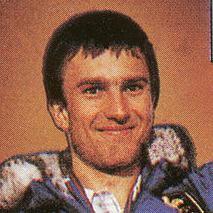
Age: 23